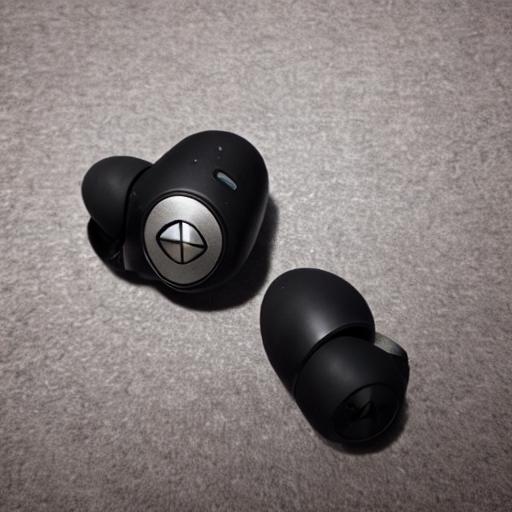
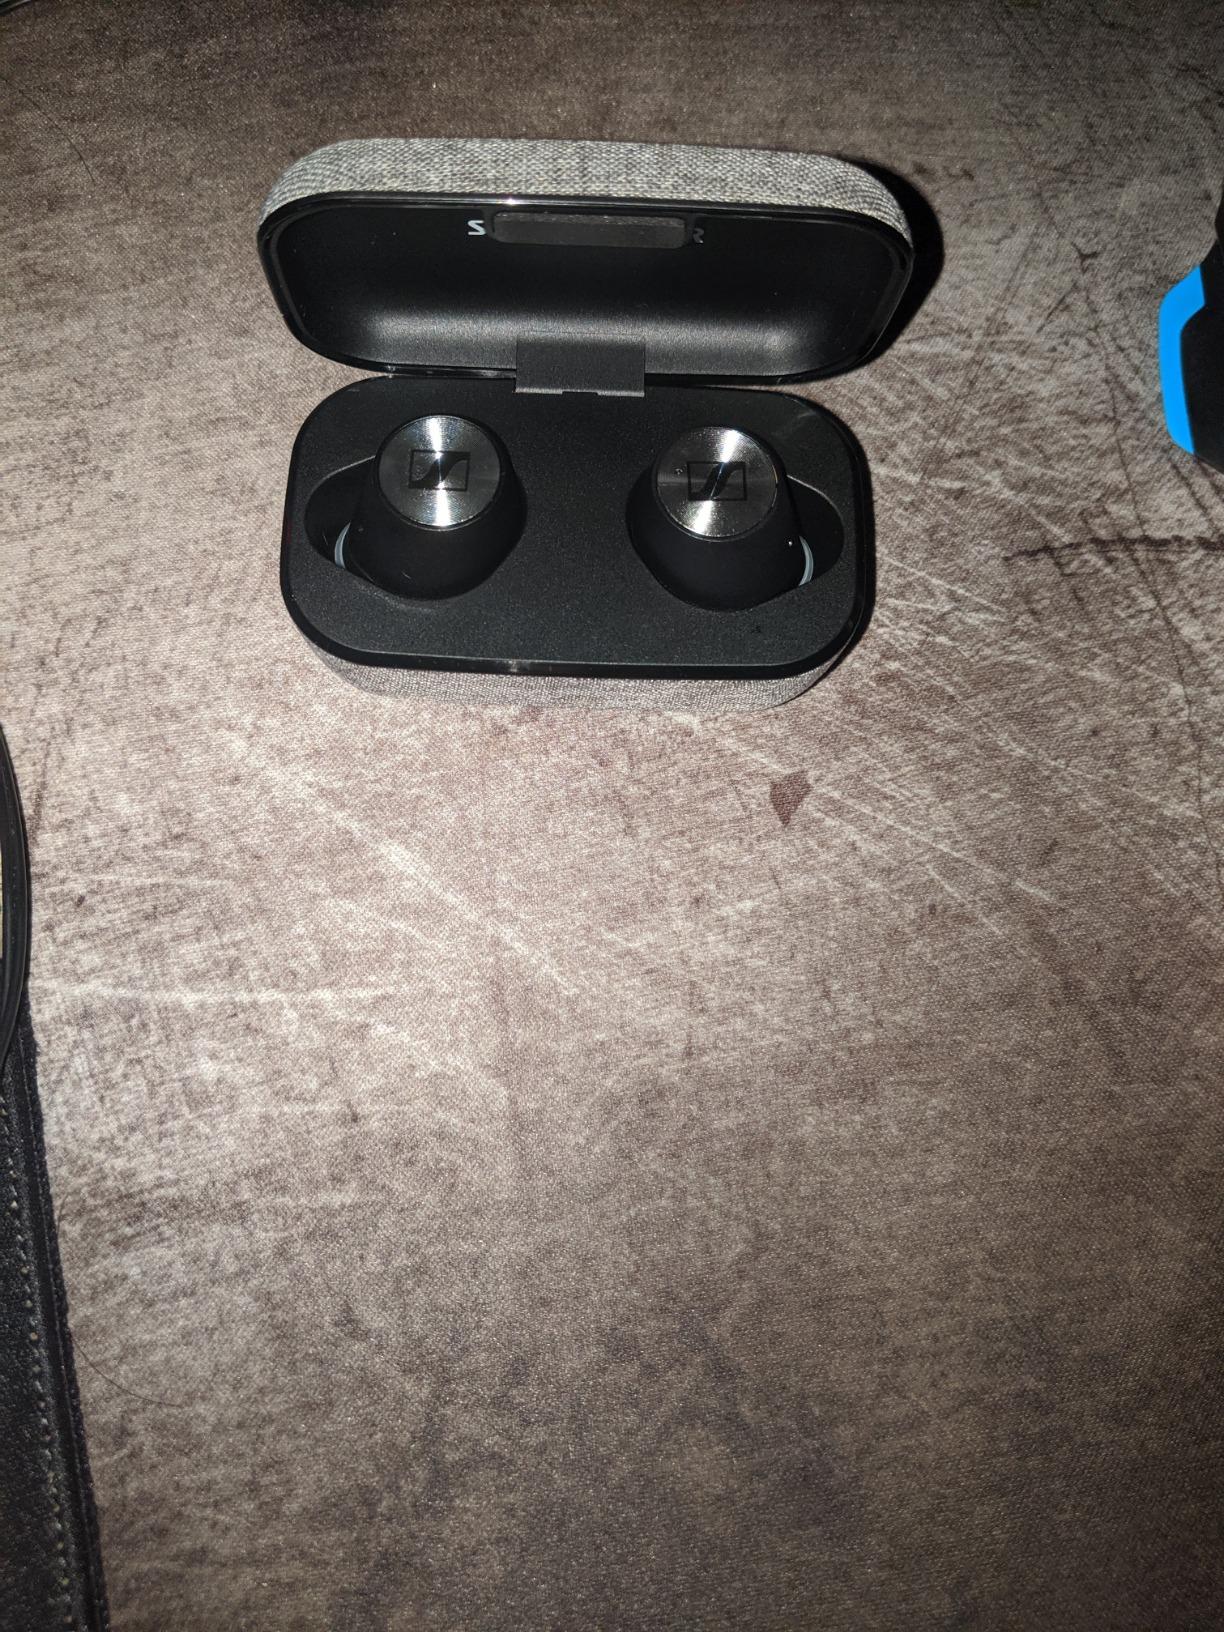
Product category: earbuds
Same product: no